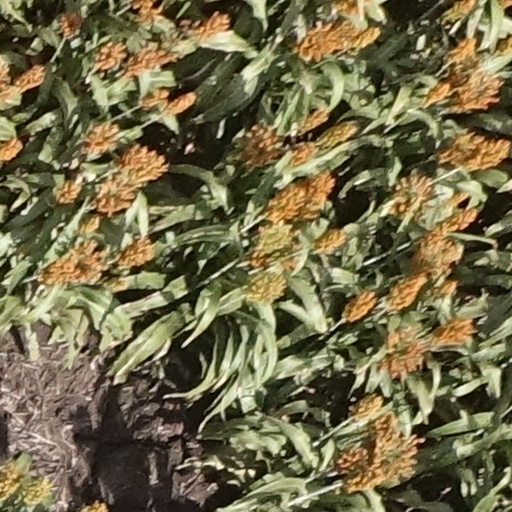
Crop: sorghum